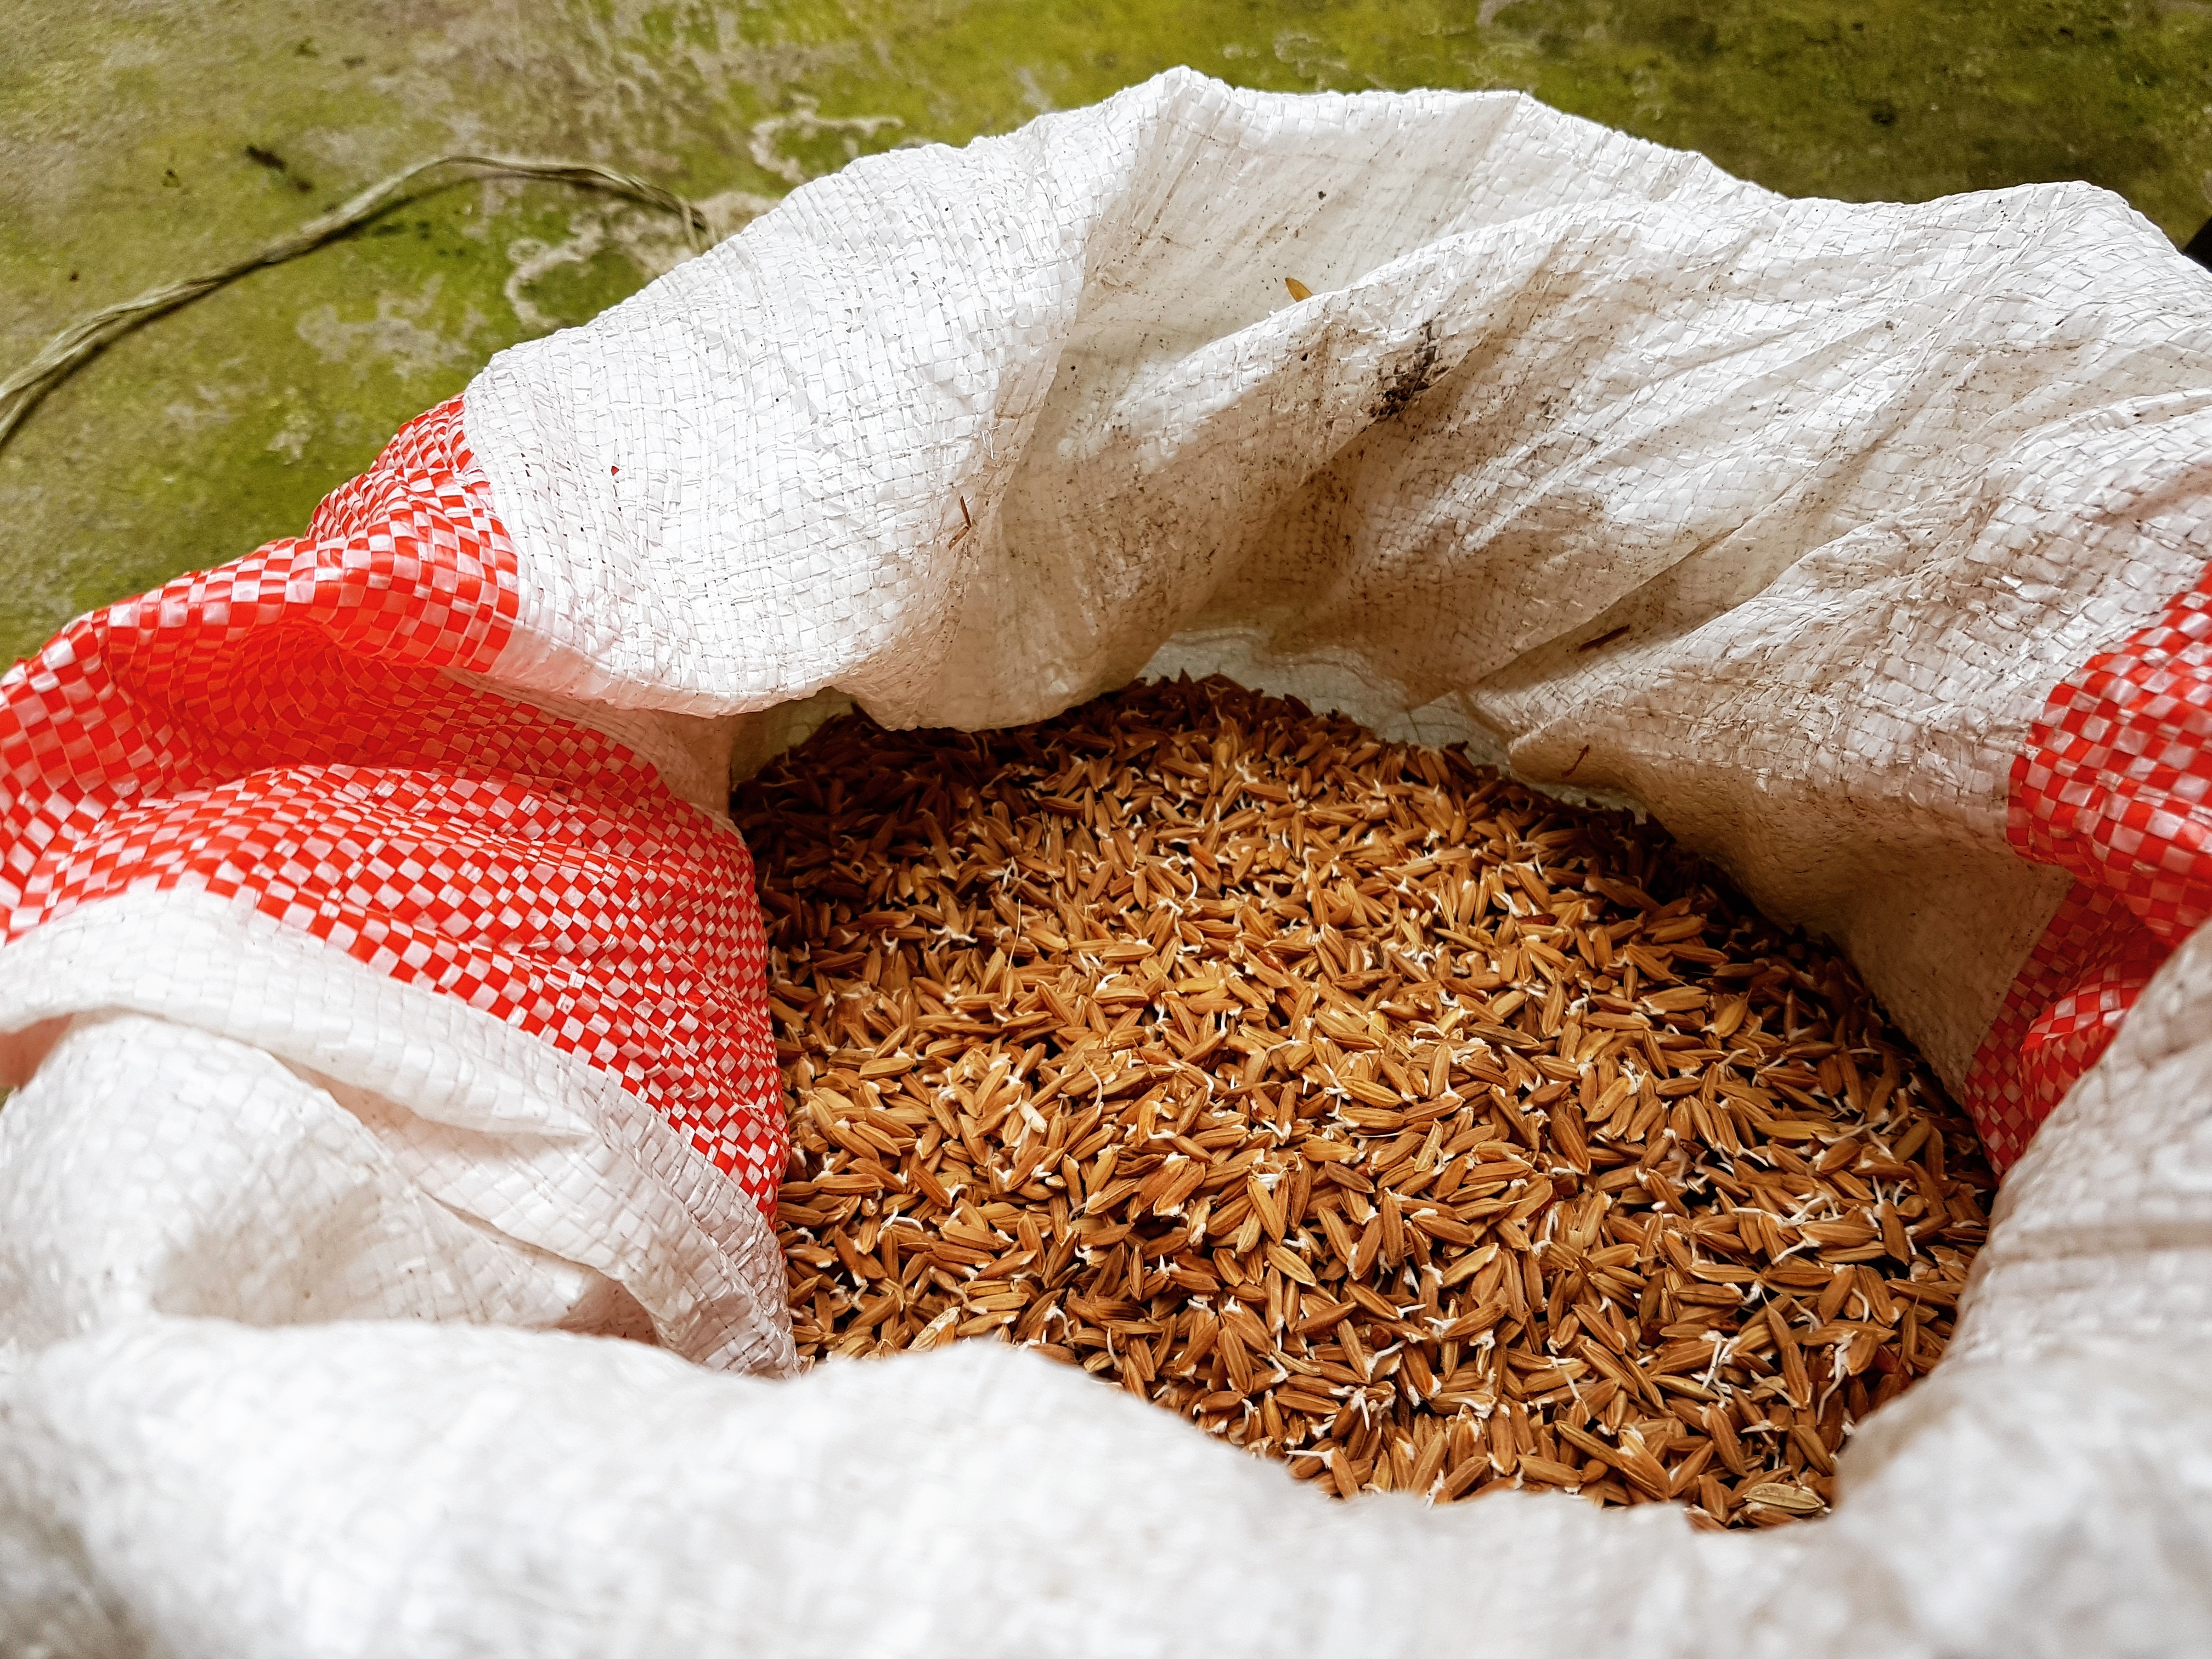
plant, flower, food, red, produce, agriculture, baking, rice, flavor, paddy field, grass family